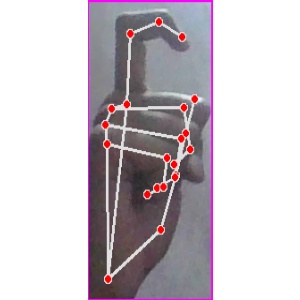
अक्षर: ट